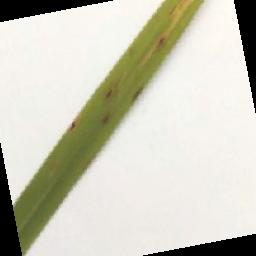
Label: Rice___Brown_Spot